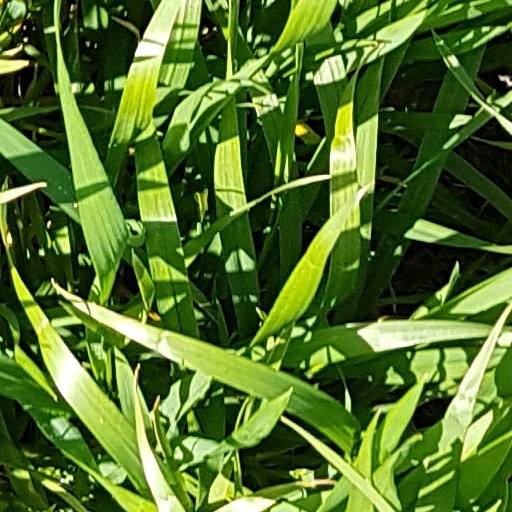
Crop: wheat